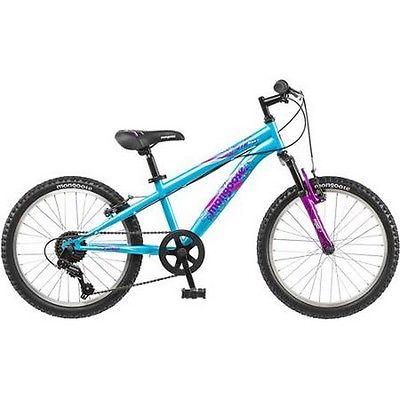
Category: bicycle